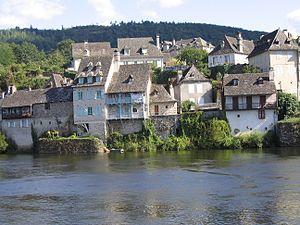
La Dordogne à Argentat
Un certain nombre d'œuvres cinématographiques et télévisuelles ont été tournés dans le département de la Corrèze.